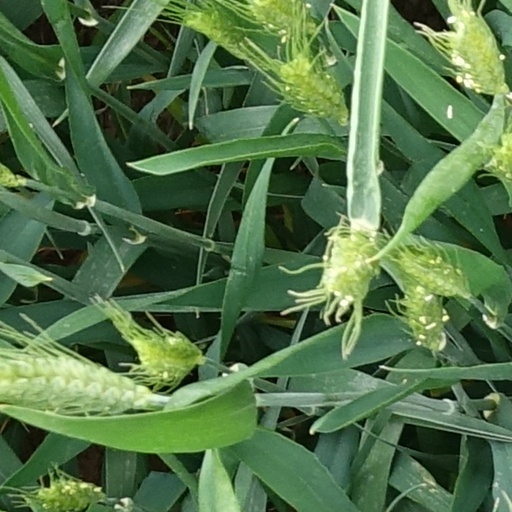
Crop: wheat